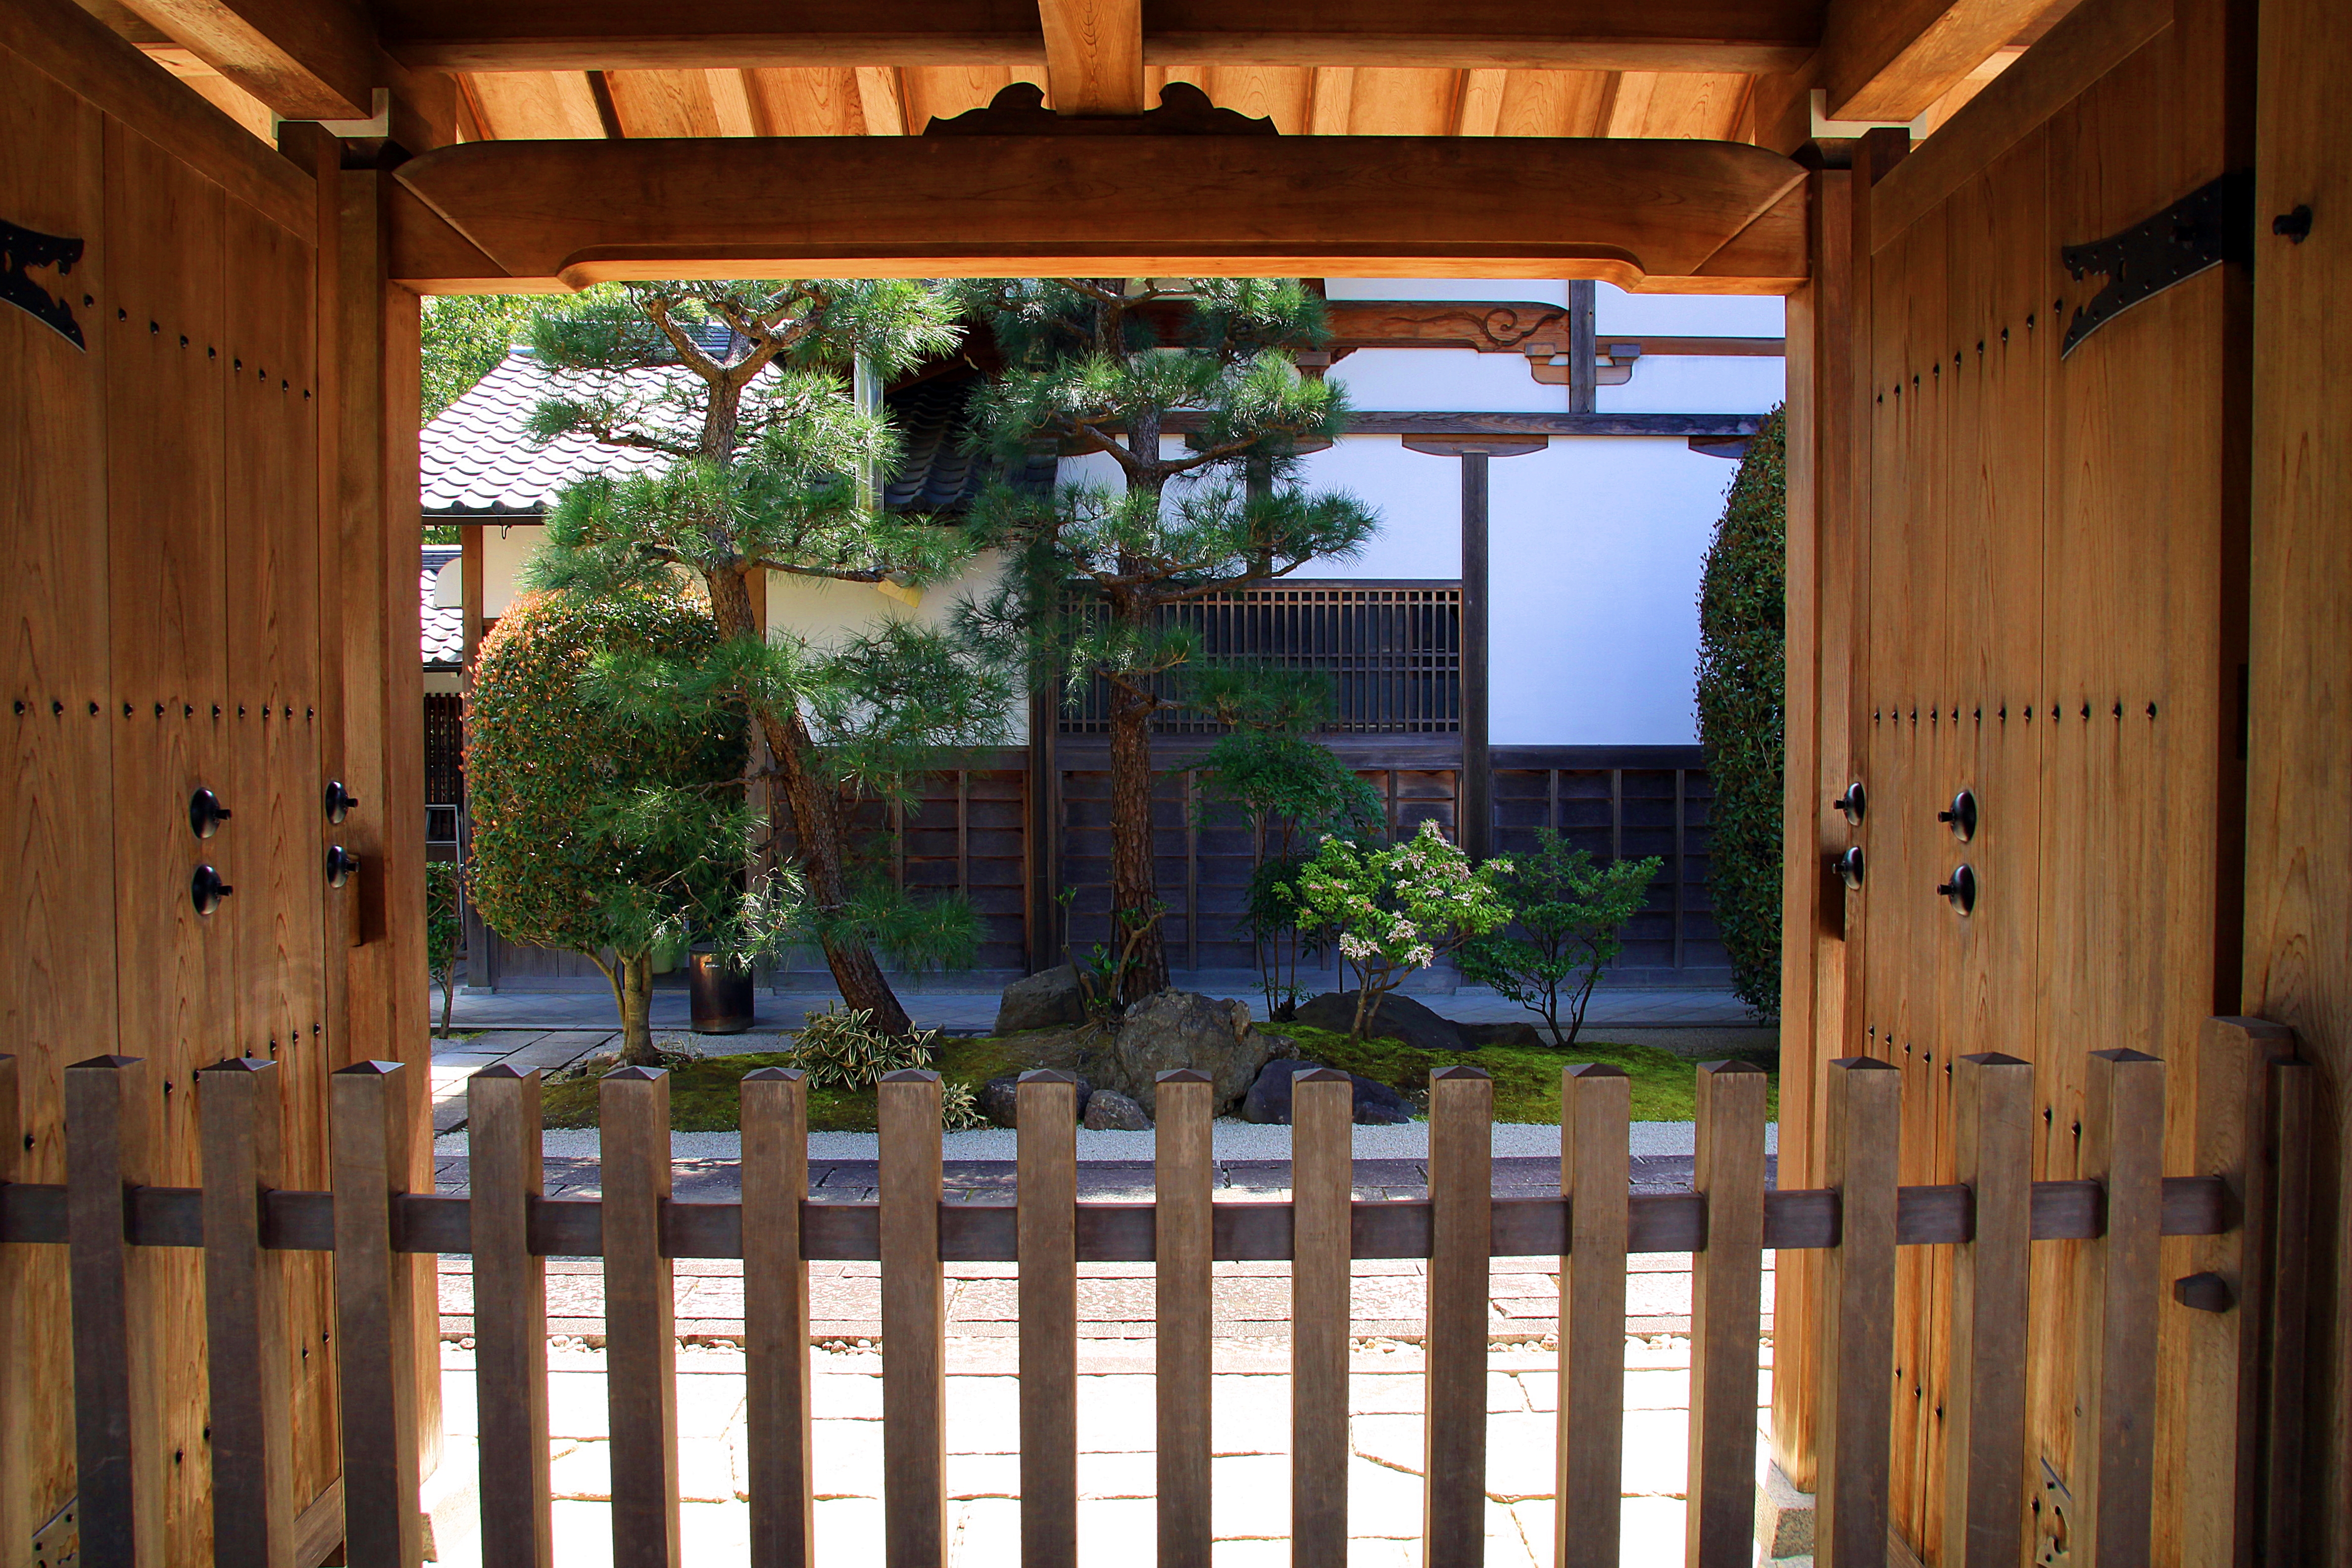
japan, property, house, fence, wood, building, architecture, room, gate, tree, home, outdoor structure, yard, backyard, porch, door, landscaping, courtyard, home fencing, landscape, daylighting, hardwood, wood stain, window, deck, cottage